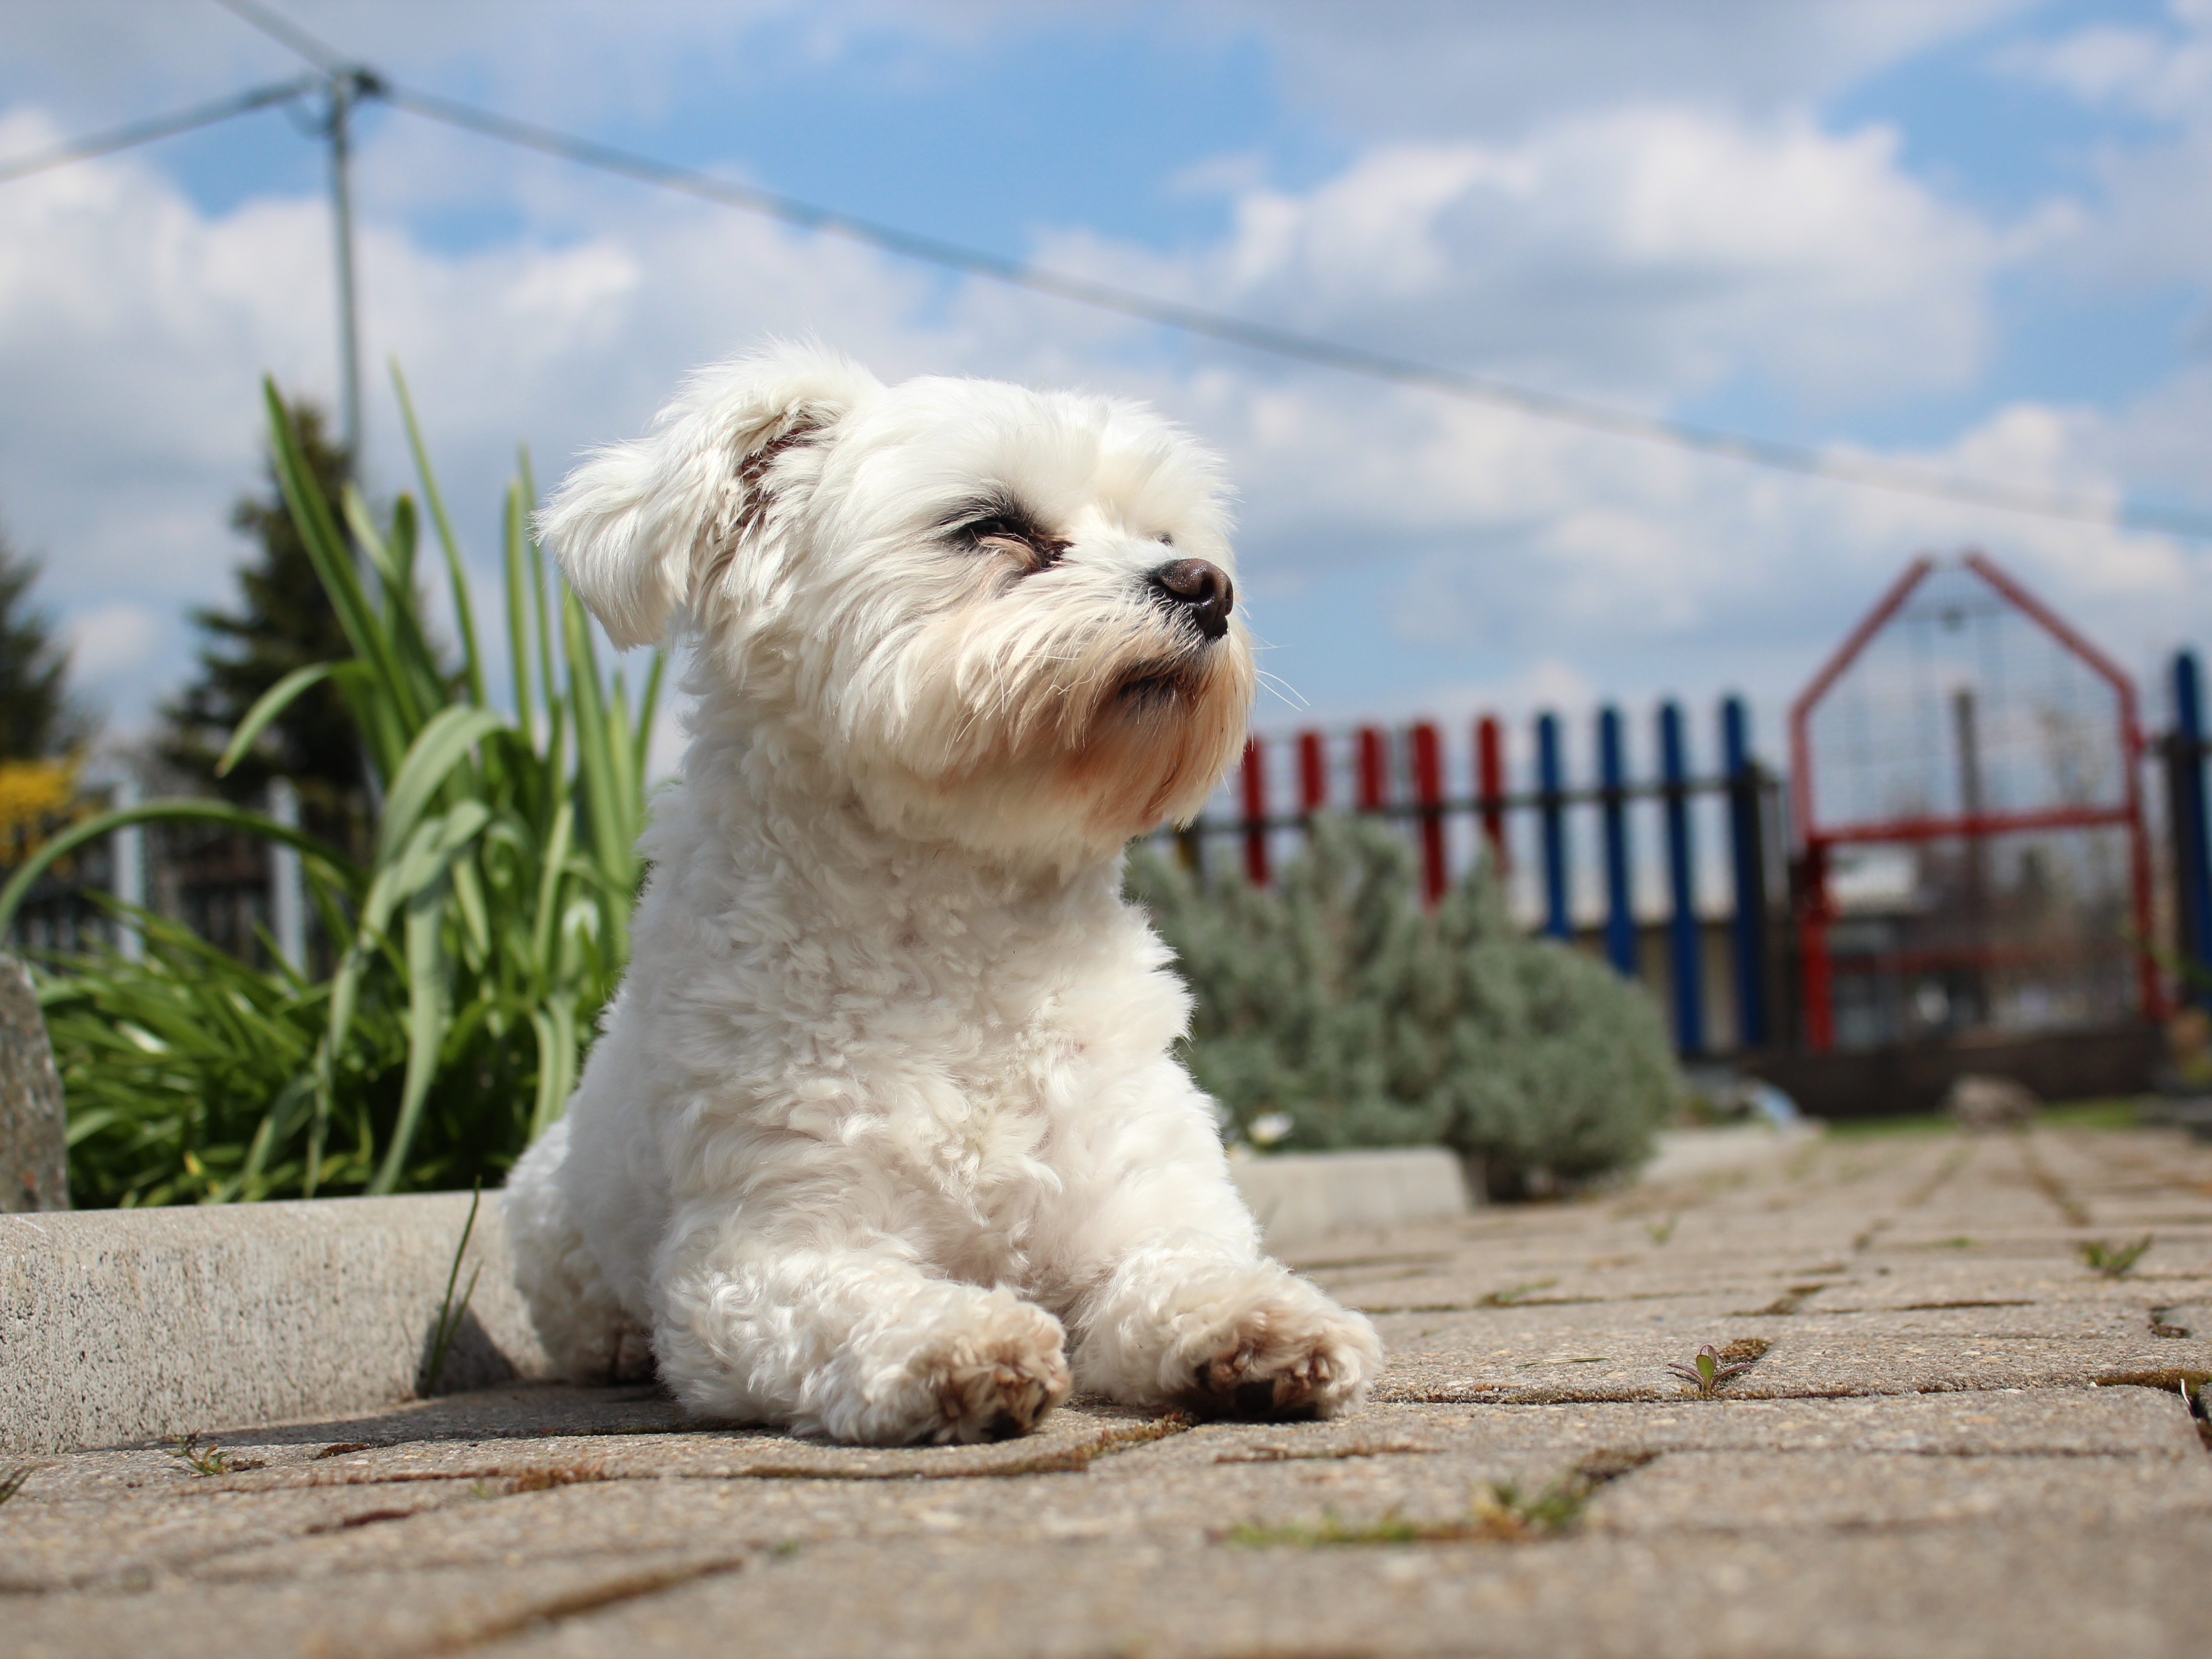
white, puppy, dog, animal, cute, pet, mammal, race, vertebrate, dog breed, relaxed, maltese, bichon, small dog, bichon frise, bolognese, havanese, dog like mammal, west highland white terrier, schnoodle, dandie dinmont terrier, dog crossbreeds, morkie